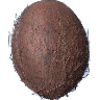
Label: cocos